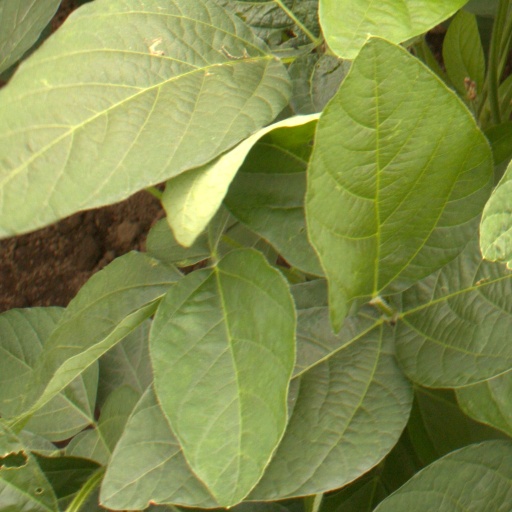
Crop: soybean